Woodburn, New South Wales

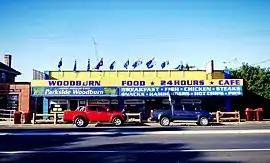

Woodburn is a small town on the banks of the Richmond River in New South Wales, Australia. Woodburn is 712 km north of Sydney, and 34 km south of Lismore. Until the town was bypassed in September 2020, the Pacific Highway passed through the centre of town.